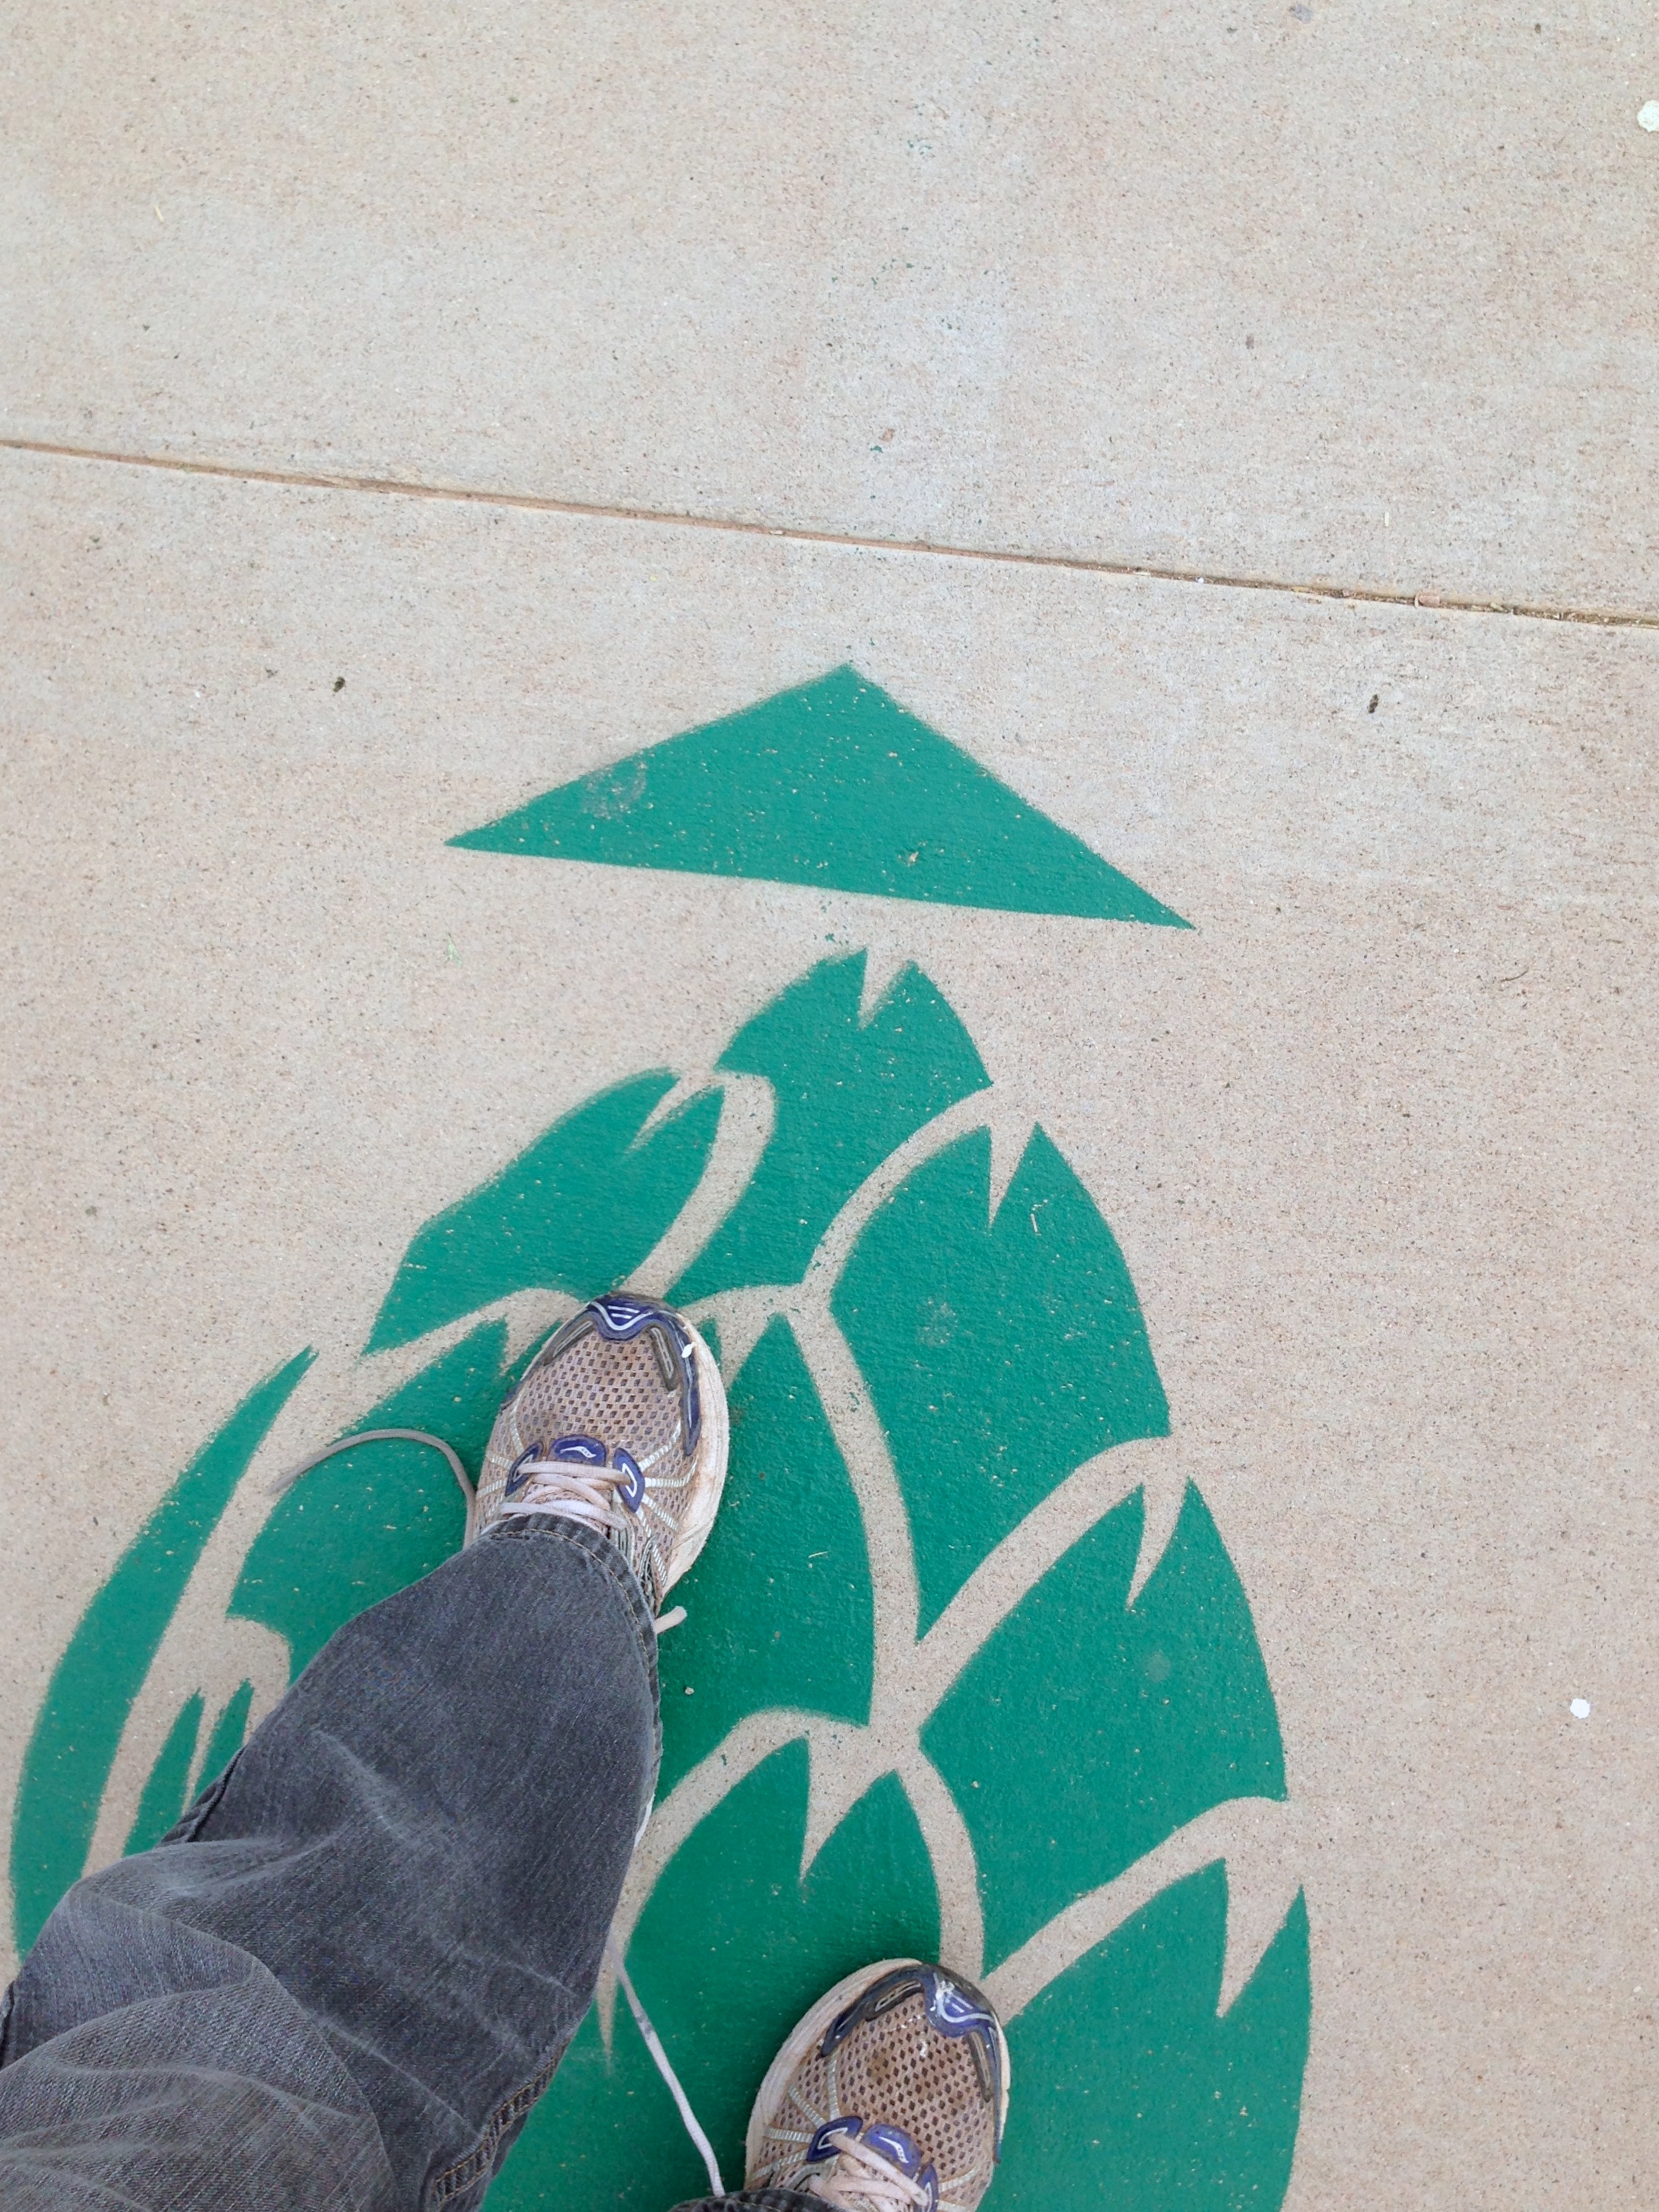
wall, pattern, green, color, blue, circle, art, cool image, illustration, design, shape